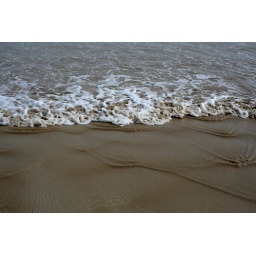
These awesome patterns form in the sand as the water gets pulled back out to sea